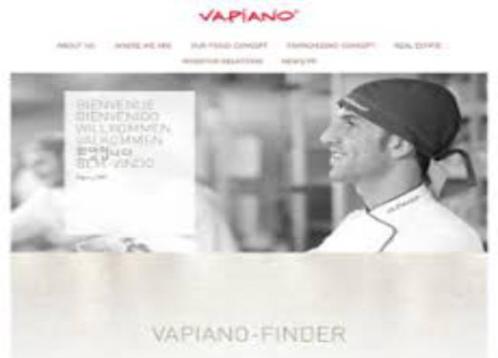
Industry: Food